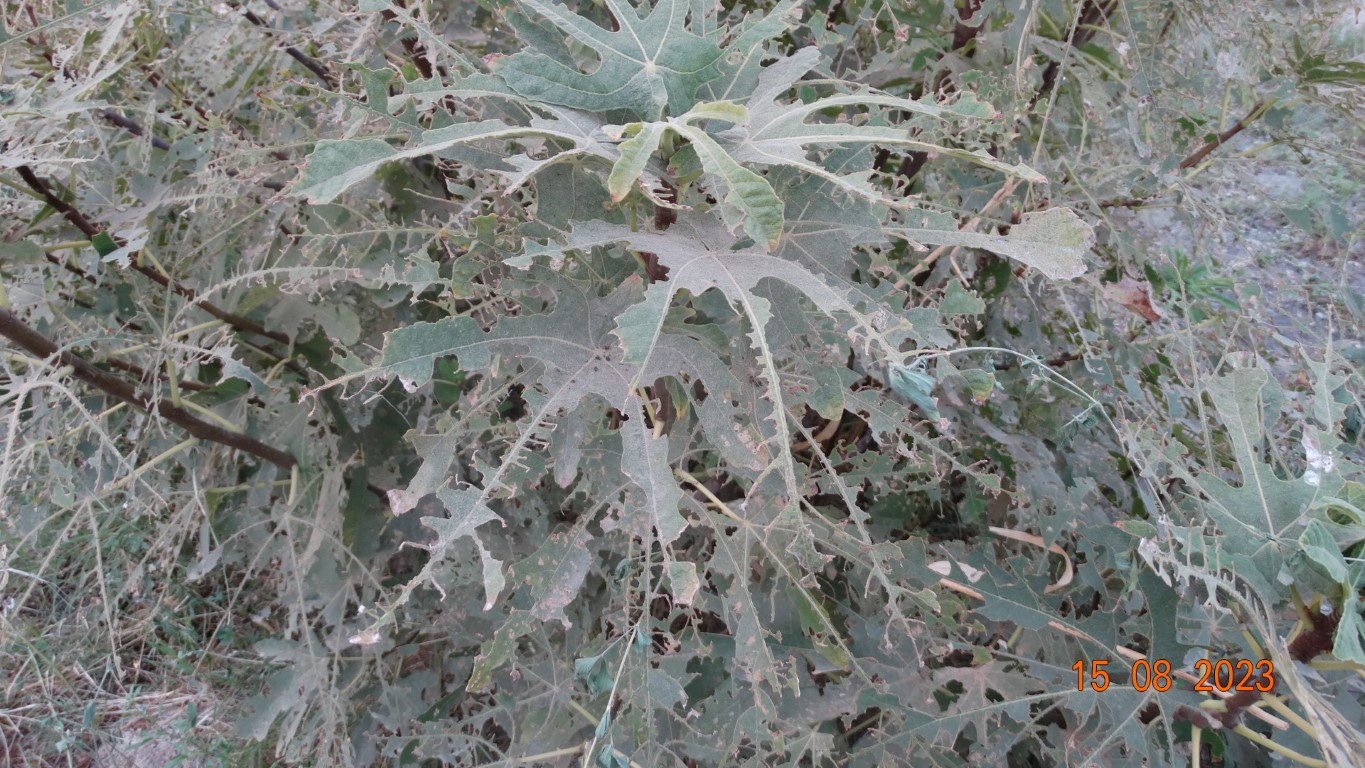
Label: infected